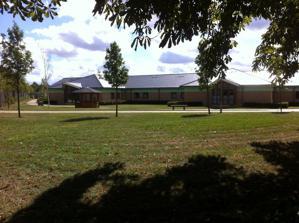
Building: Berrywood Hospital
Country: United Kingdom
Year built: 2010
Modern psychiatric hospital on the outskirts of Duston, Northampton Hospital in Northampton, England Berrywood Hospital Northamptonshire Healthcare NHS Foundation Trust Berrywood Hospital Shown in Northamptonshire Geography Location Northampton, England Coordinates 52°14′51″N 0°57′36″W / 52.247512°N 0.960120°W / 52.247512; -0.960120 Organisation Affiliated university None Patron None Services Helipad No History Opened 2010 Links Berrywood Hospital is a modern psychiatric hospital on the outskirts of Duston , Northampton . It is managed by Northamptonshire Healthcare NHS Foundation Trust . History The hospital, which was built in the grounds of the former St Crispin's Hospital , opened in May 2010. It has inpatient mental health services for adults and older people, an assessment and treatment unit for people with learning disabilities, and a low secure unit. References